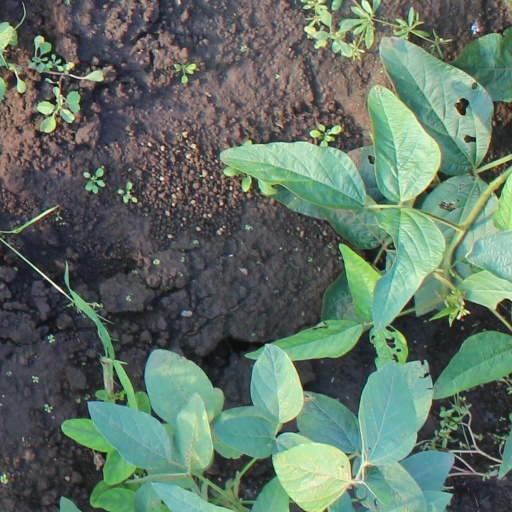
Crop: soybean